Iwami-Tsuga Station

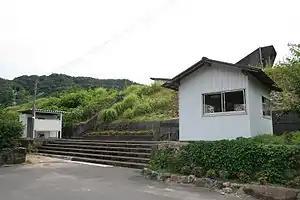
Iwami-Tsuga Station in July 2008

was a railway station in Misato, Ōchi District, Shimane Prefecture, Japan, operated by West Japan Railway Company (JR West).